Bristol and Bath Railway Path

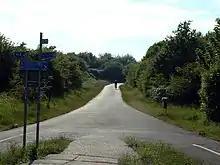
The Bristol & Bath Railway Path, looking towards Bristol from the former Mangotsfield railway station

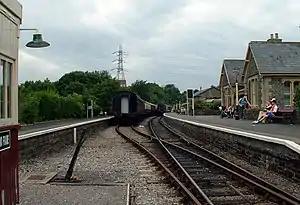
Bitton railway station taken from the path

A housing development at Clay Bottom (near the B4469) has encroached onto the alignment of the railway, and the cycleway diverts around several houses causing a blind corner. These houses would be in the way of any future use of this section as a guided busway or rail use.